Louis Winslow Austin

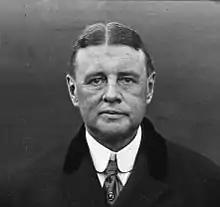
Louis Winslow Austin circa 1918

Louis Winslow Austin (October 30, 1867 – June 27, 1932) was an American physicist known for his research on long-range radio transmissions.